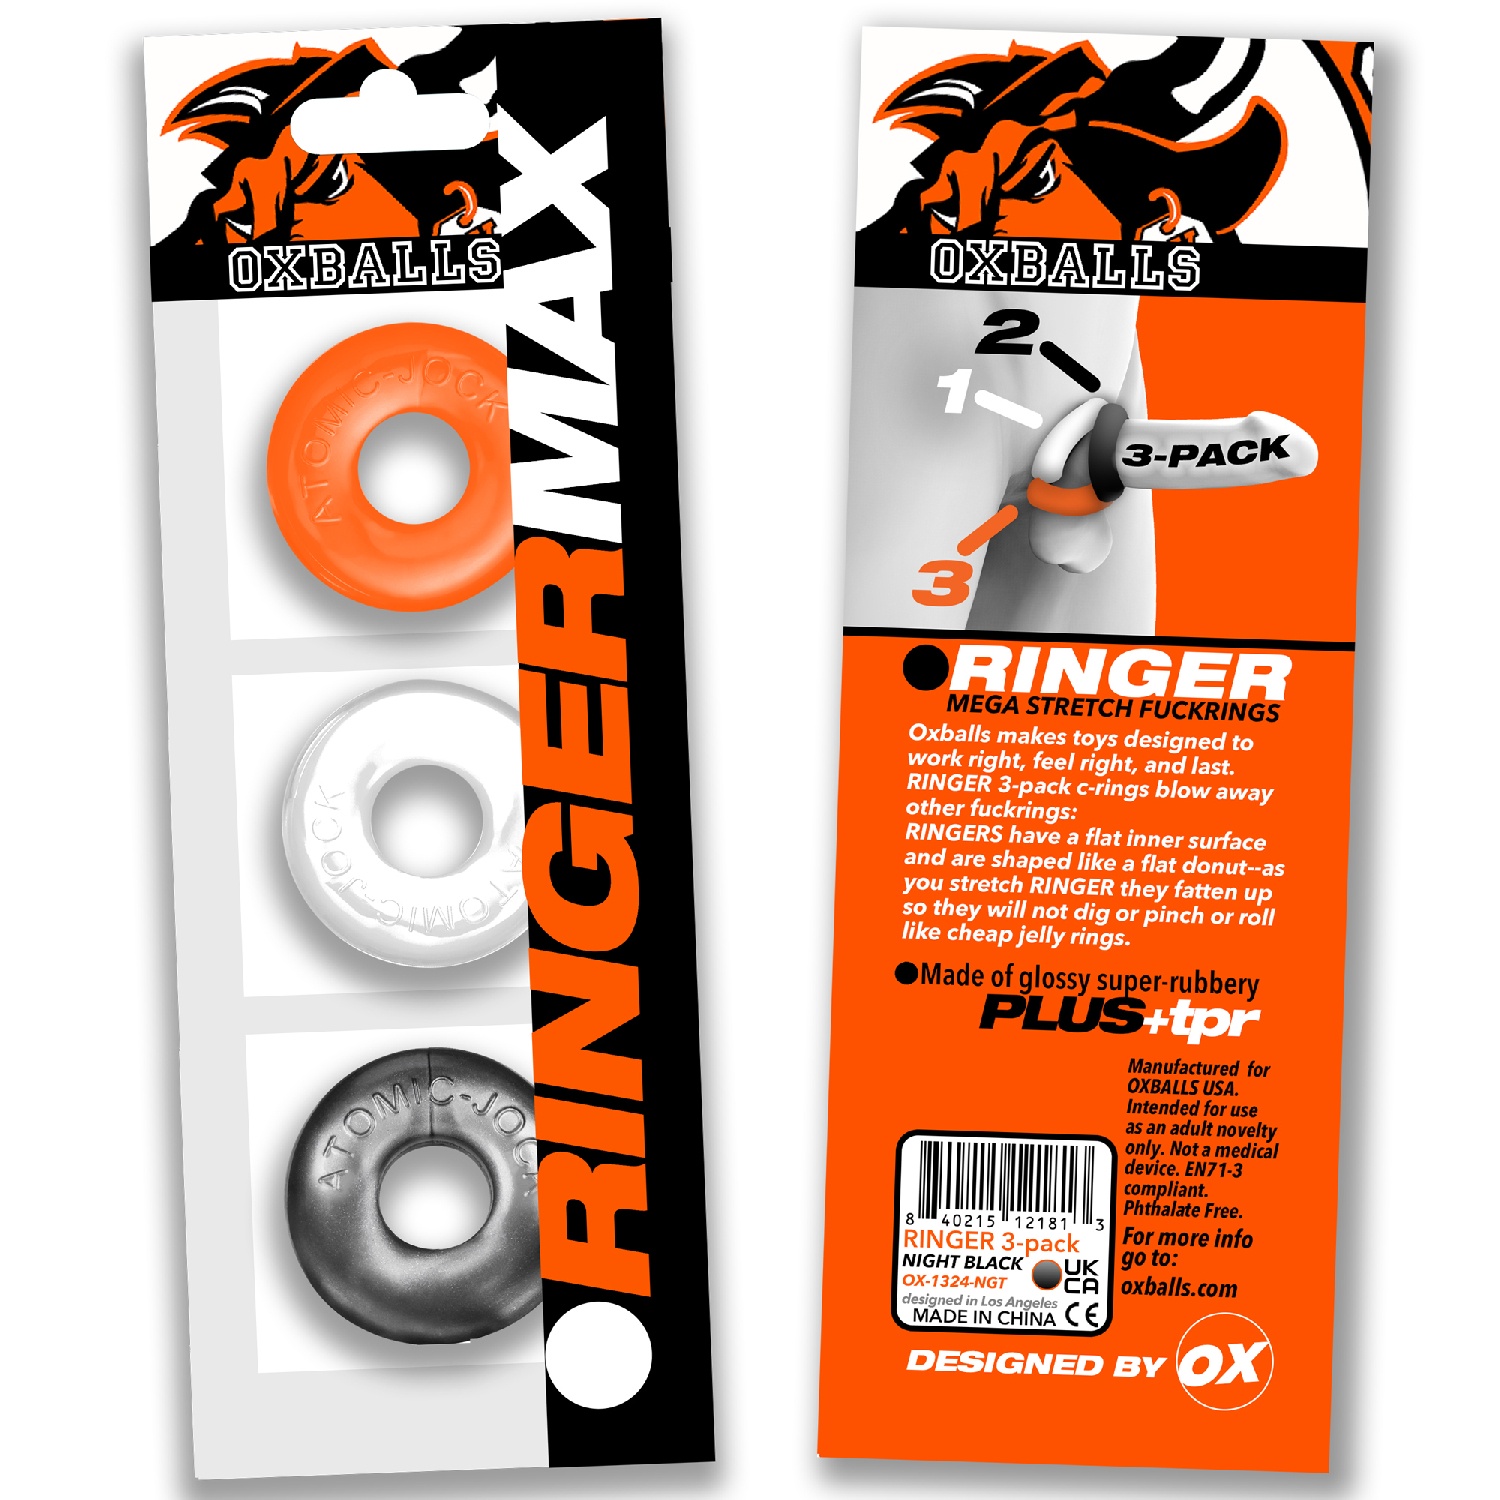
OXBALLS RINGER MAX 3-pack HAZZARD
OXBALLS RINGER MAX 3-pack HAZZARD
Brand: Oxballs
Category: Sporting Goods > Athletics > General Purpose Athletic Equipment